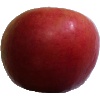
Label: apple_crimson_snow